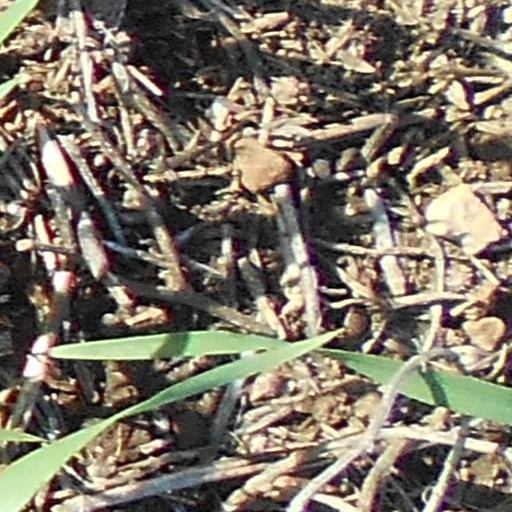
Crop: wheat